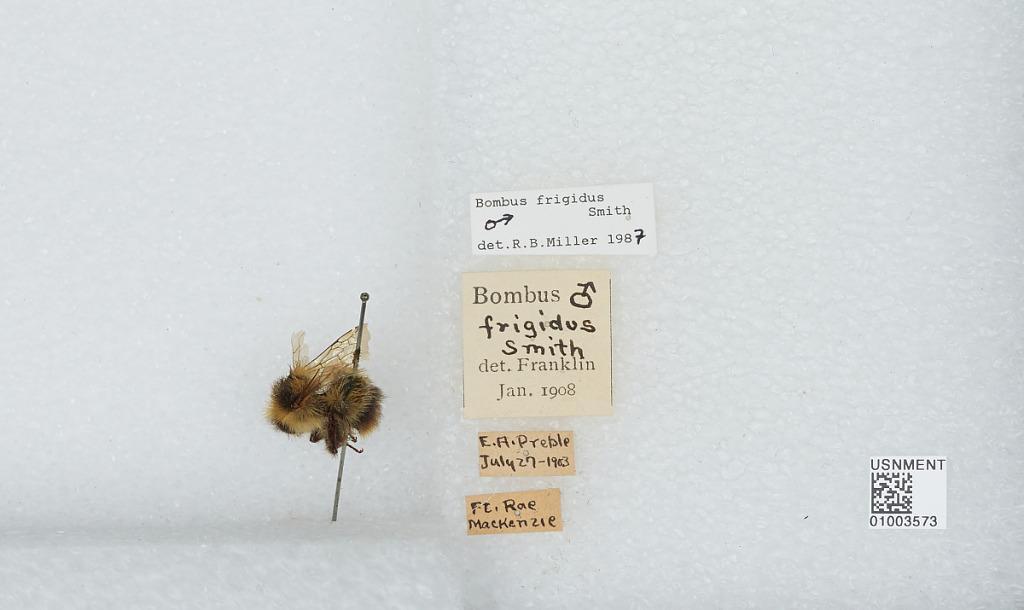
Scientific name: Bombus (Pyrobombus) frigidus Smith
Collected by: E. Preble
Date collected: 1903-7-27
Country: Canada
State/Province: Northwest Territories
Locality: Fort Rae, Mackenzie
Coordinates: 62.8025, -116.046
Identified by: Miller, R. B.